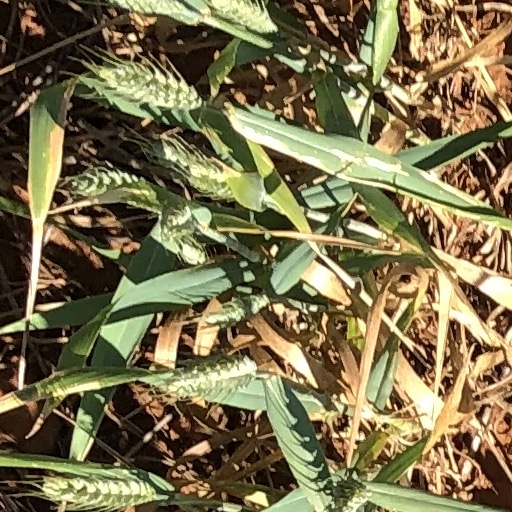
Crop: wheat